Parker Retzlaff

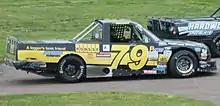
2018 Midwest Truck

In 2012, at nine years old, Retzlaff competed in the Wisconsin Junior Sprints, where he won the mid-season championship. He competed in the Wisconsin Bandolero Series in 2013, finishing 3rd in points, and winning the championship a year later. He would rank 2nd in state points from 2015 to 2016.